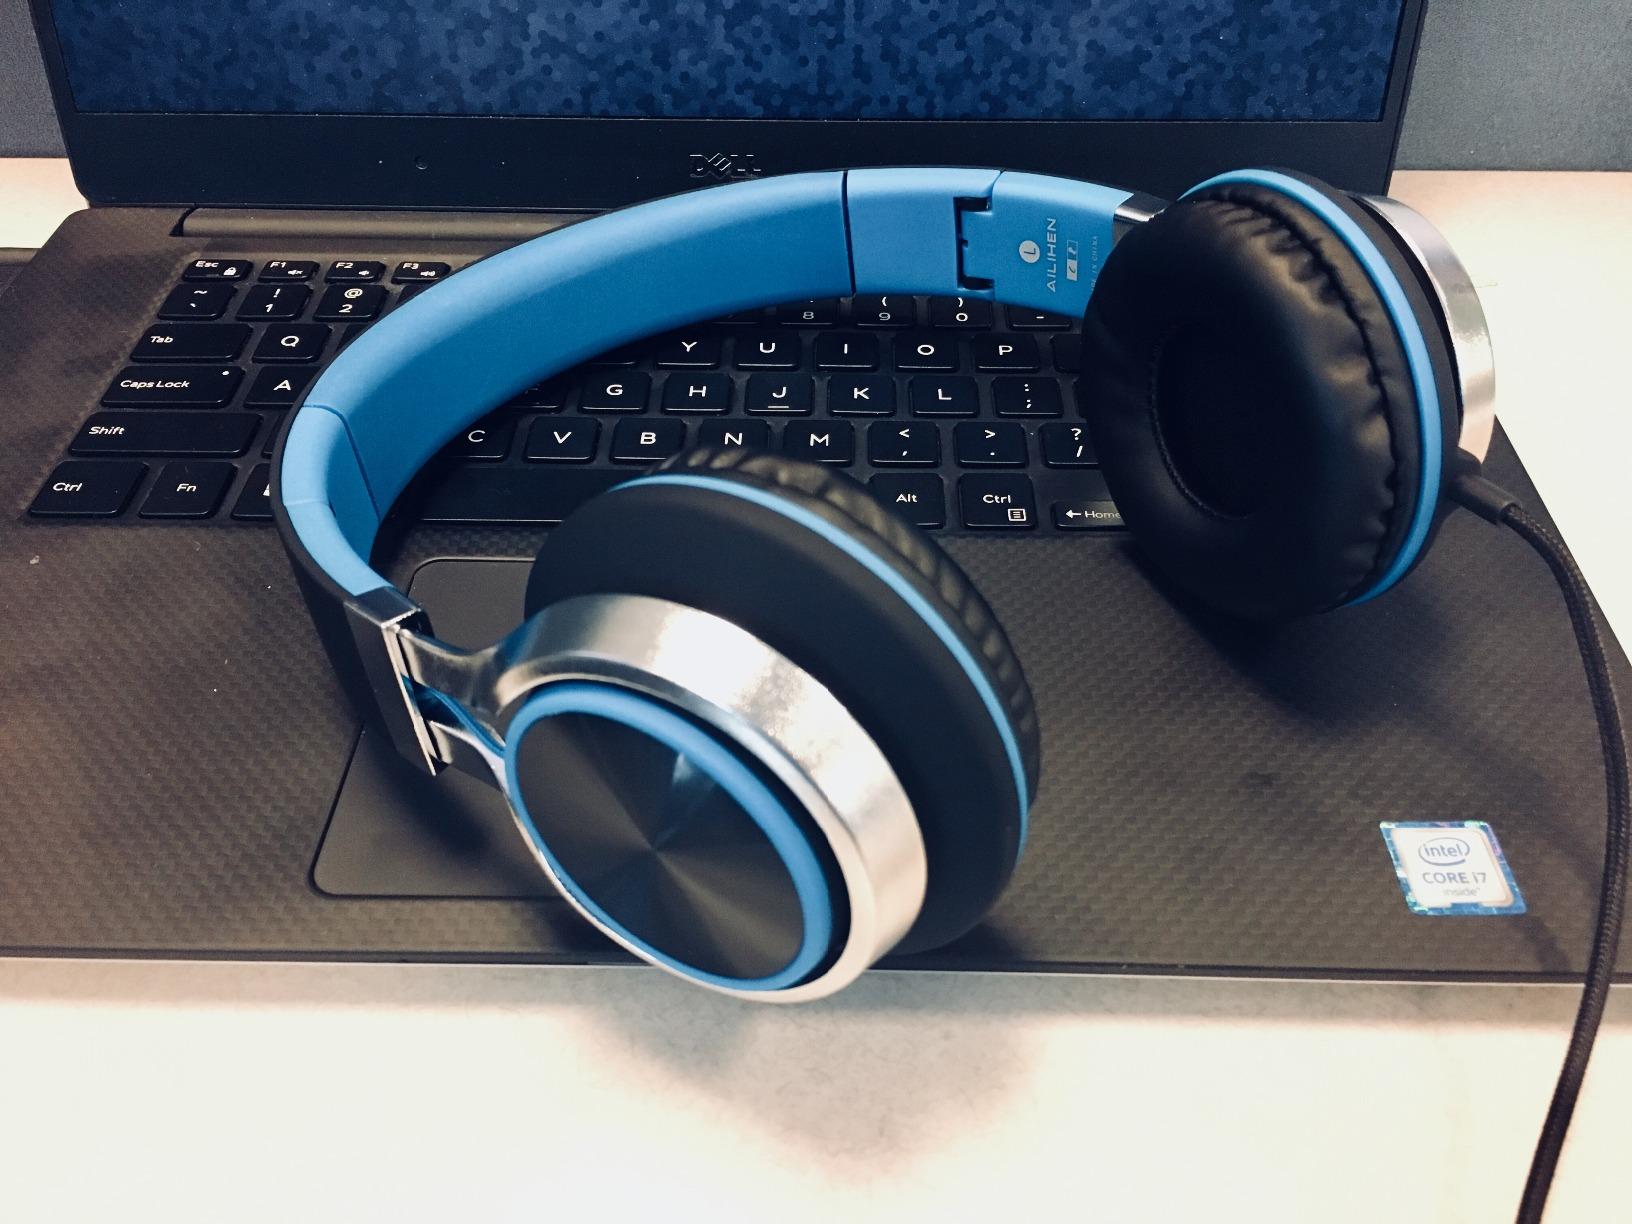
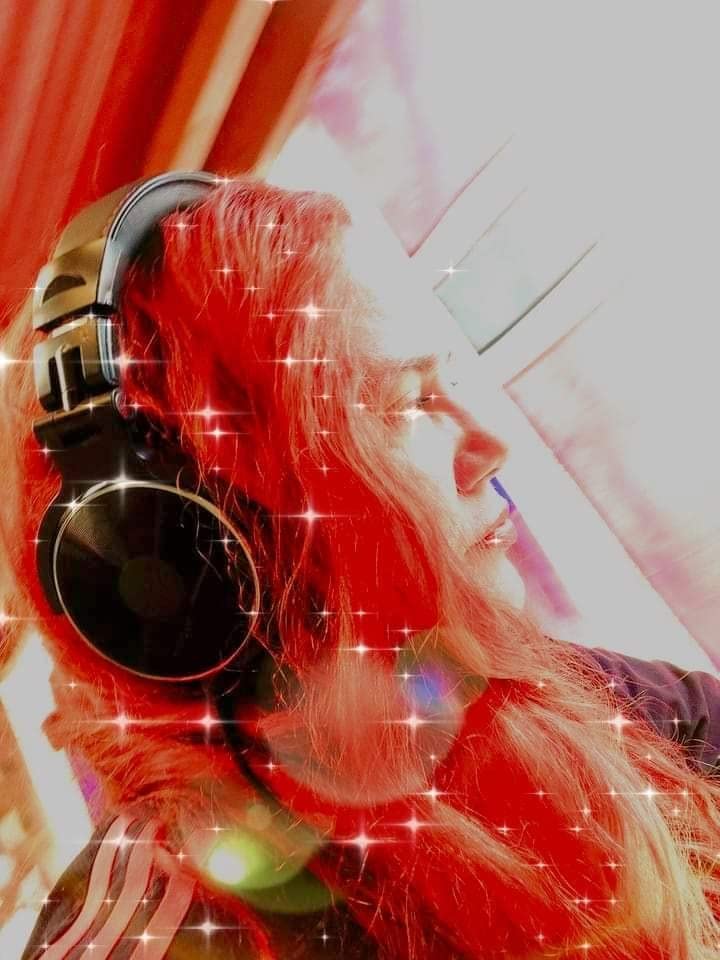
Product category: headphones
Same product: no